Maharishi Mahesh Yogi

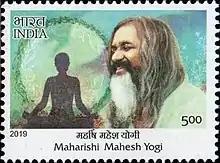
Maharishi Mahesh Yogi on a 2019 stamp of India

The Maharishi left a legacy that includes the revival of India's ancient spiritual tradition of meditation, which he made available to everyone. He is considered responsible for the popularisation of meditation in the west, something he accomplished by teaching Transcendental Meditation worldwide through a highly effective organization of his own development. The Maharishi is also credited with "the proposal of the existence of a unique or fourth state of consciousness with a basis in physiology" and the application of scientific studies to research on the physiological effects of Transcendental Meditation and the development of higher states of consciousness, areas previously relegated to mysticism. Partly because of this, "Newsweek" credited him with helping to launch "a legitimate new field of neuroscience". According to "The Times of India," his "unique and enduring contribution to humankind was his deep understanding of – and mechanics of experiencing – pure consciousness". A memorial building, the Maharishi Smarak, was inaugurated at Allahabad in February 2013.